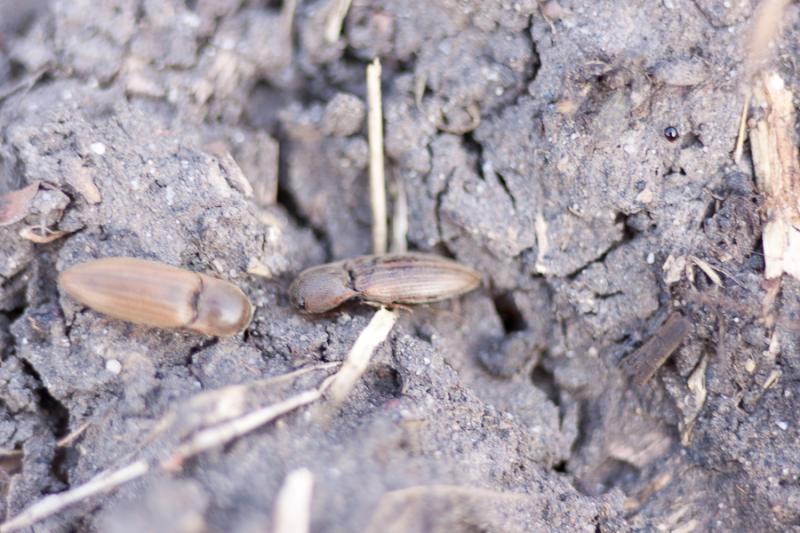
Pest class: clickbeetles_wireworms